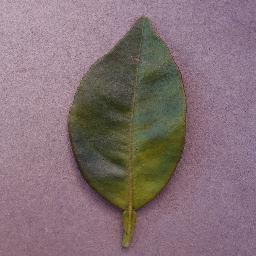
Label: Orange___Haunglongbing_(Citrus_greening)